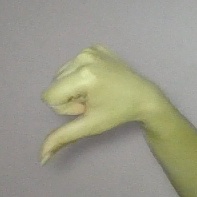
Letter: waw